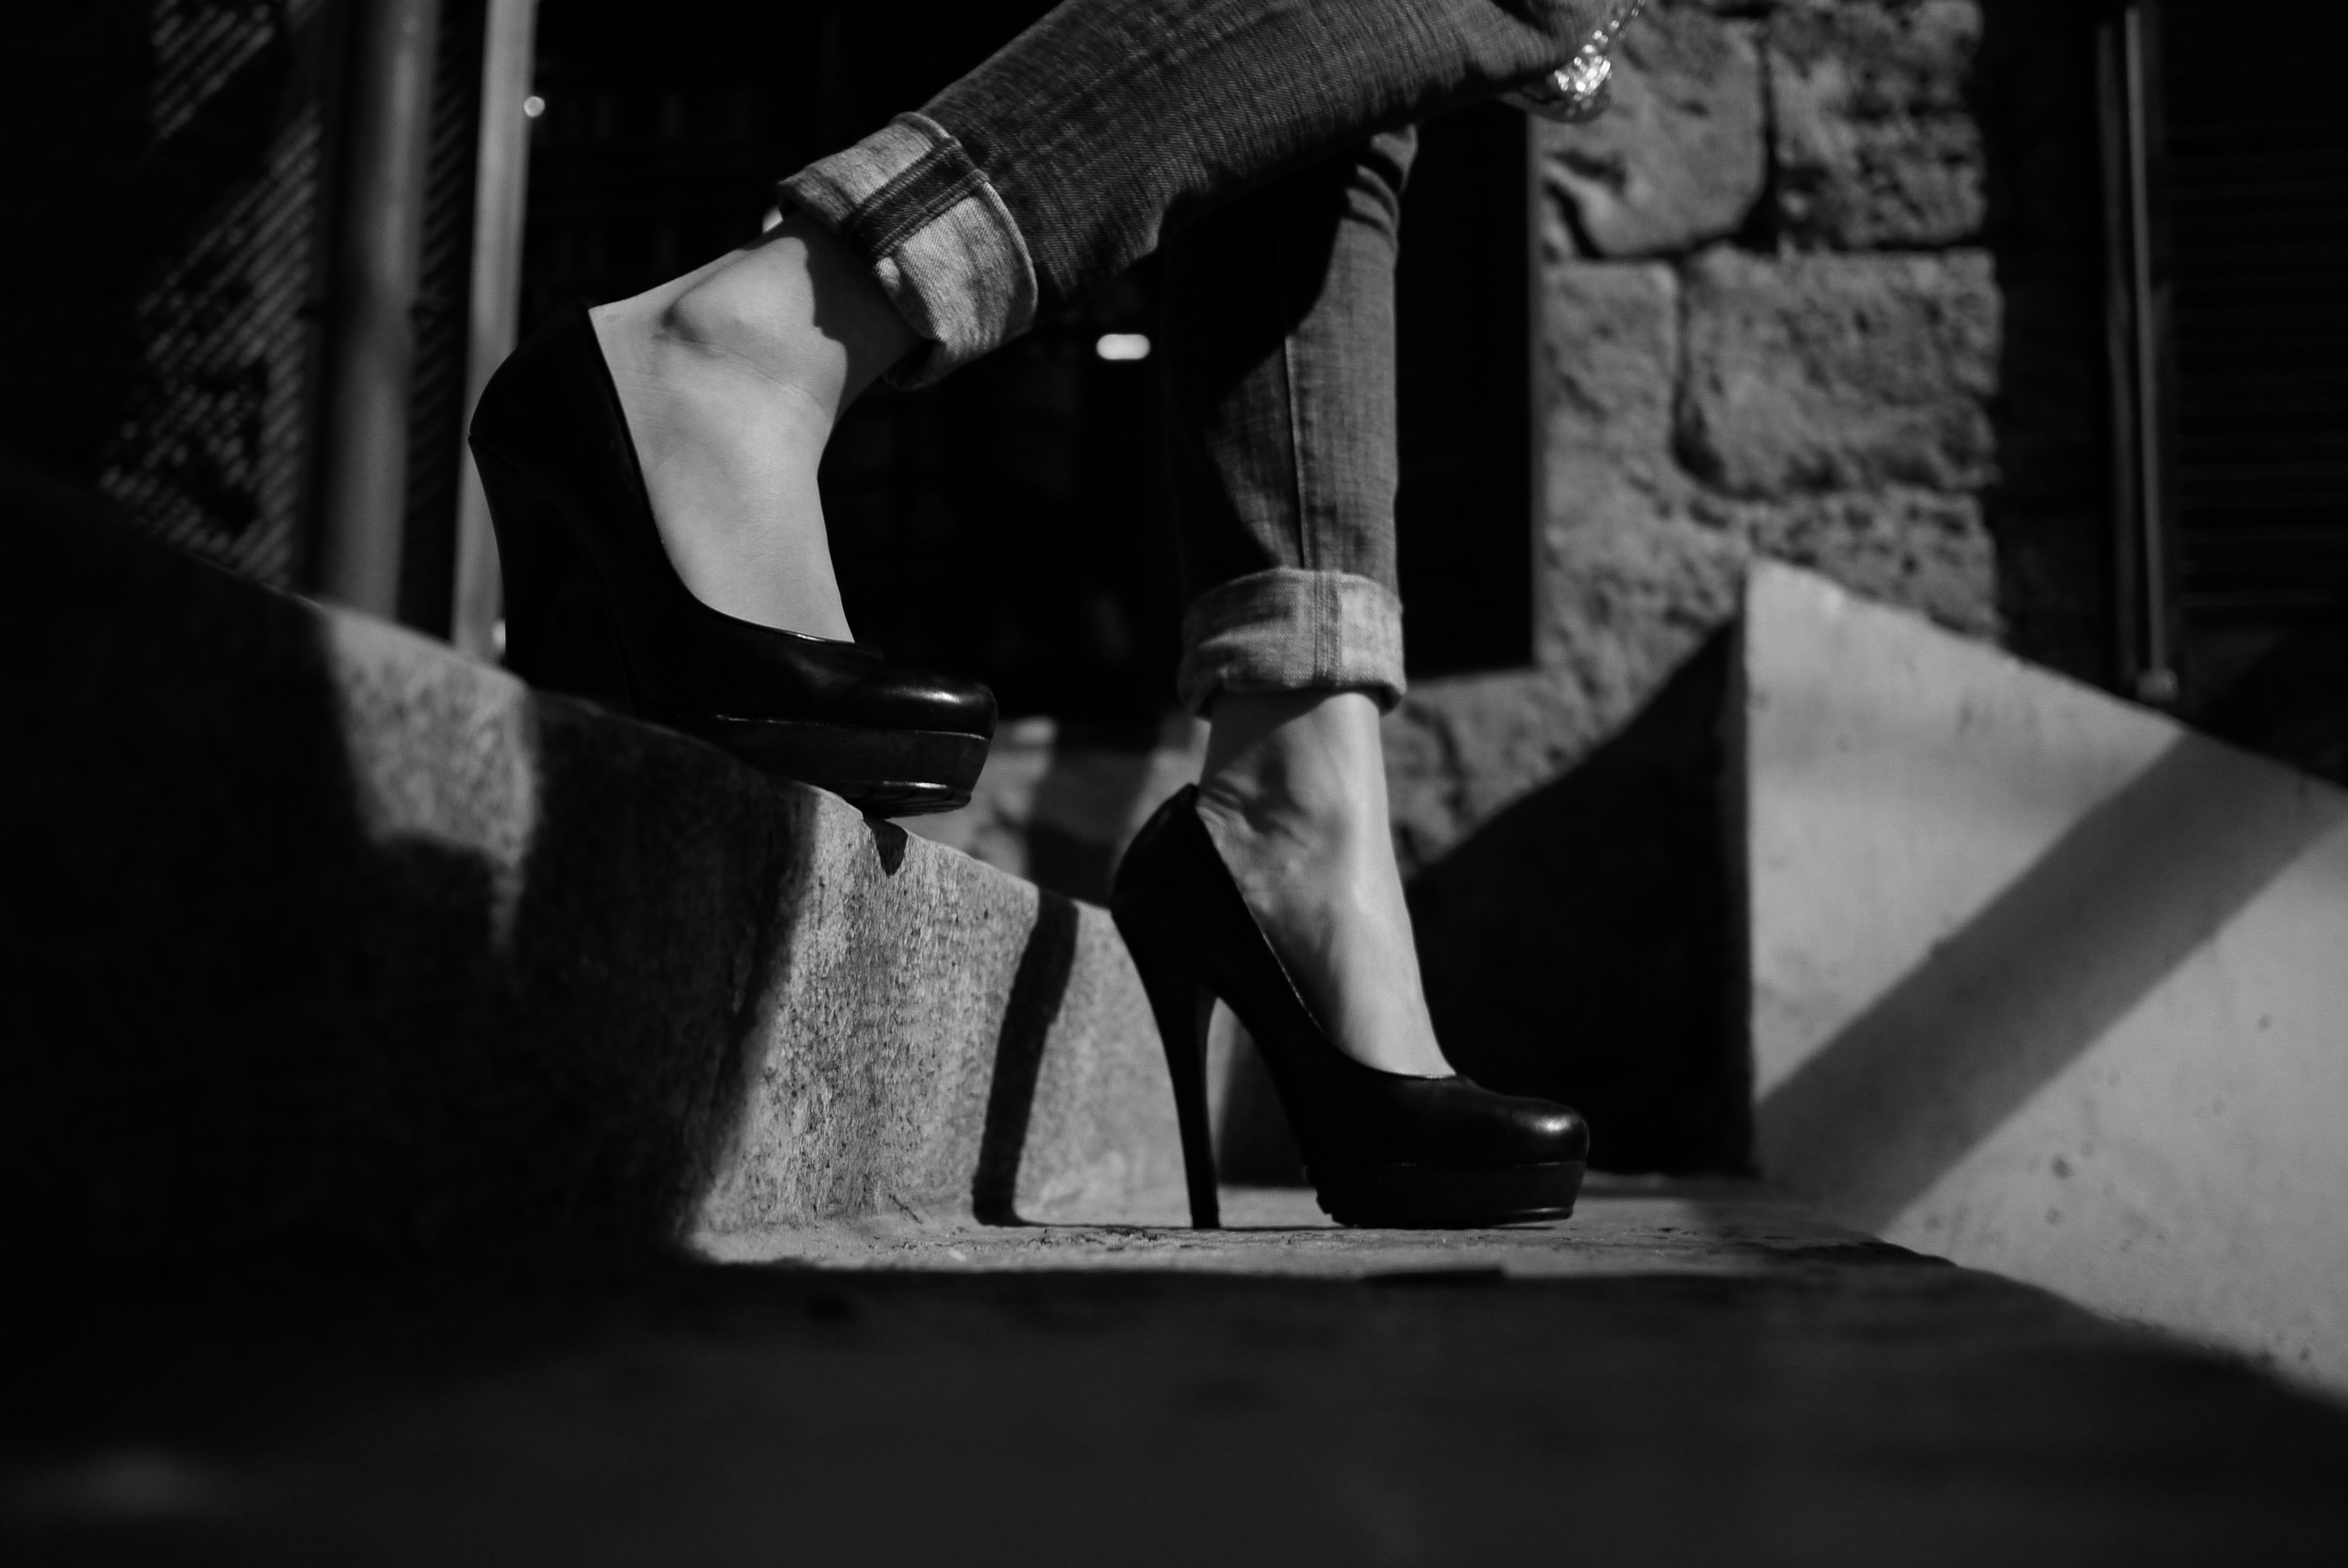
black and white, white, street, photography, ebook, training, darkness, black, monochrome, performance art, streetphotography, flickr, thomas, video, sports, olympus, omd, fuji, leica, monochrom, leuthard, hcb, thomasleuthard, streettogs, monochrome photography, film noir